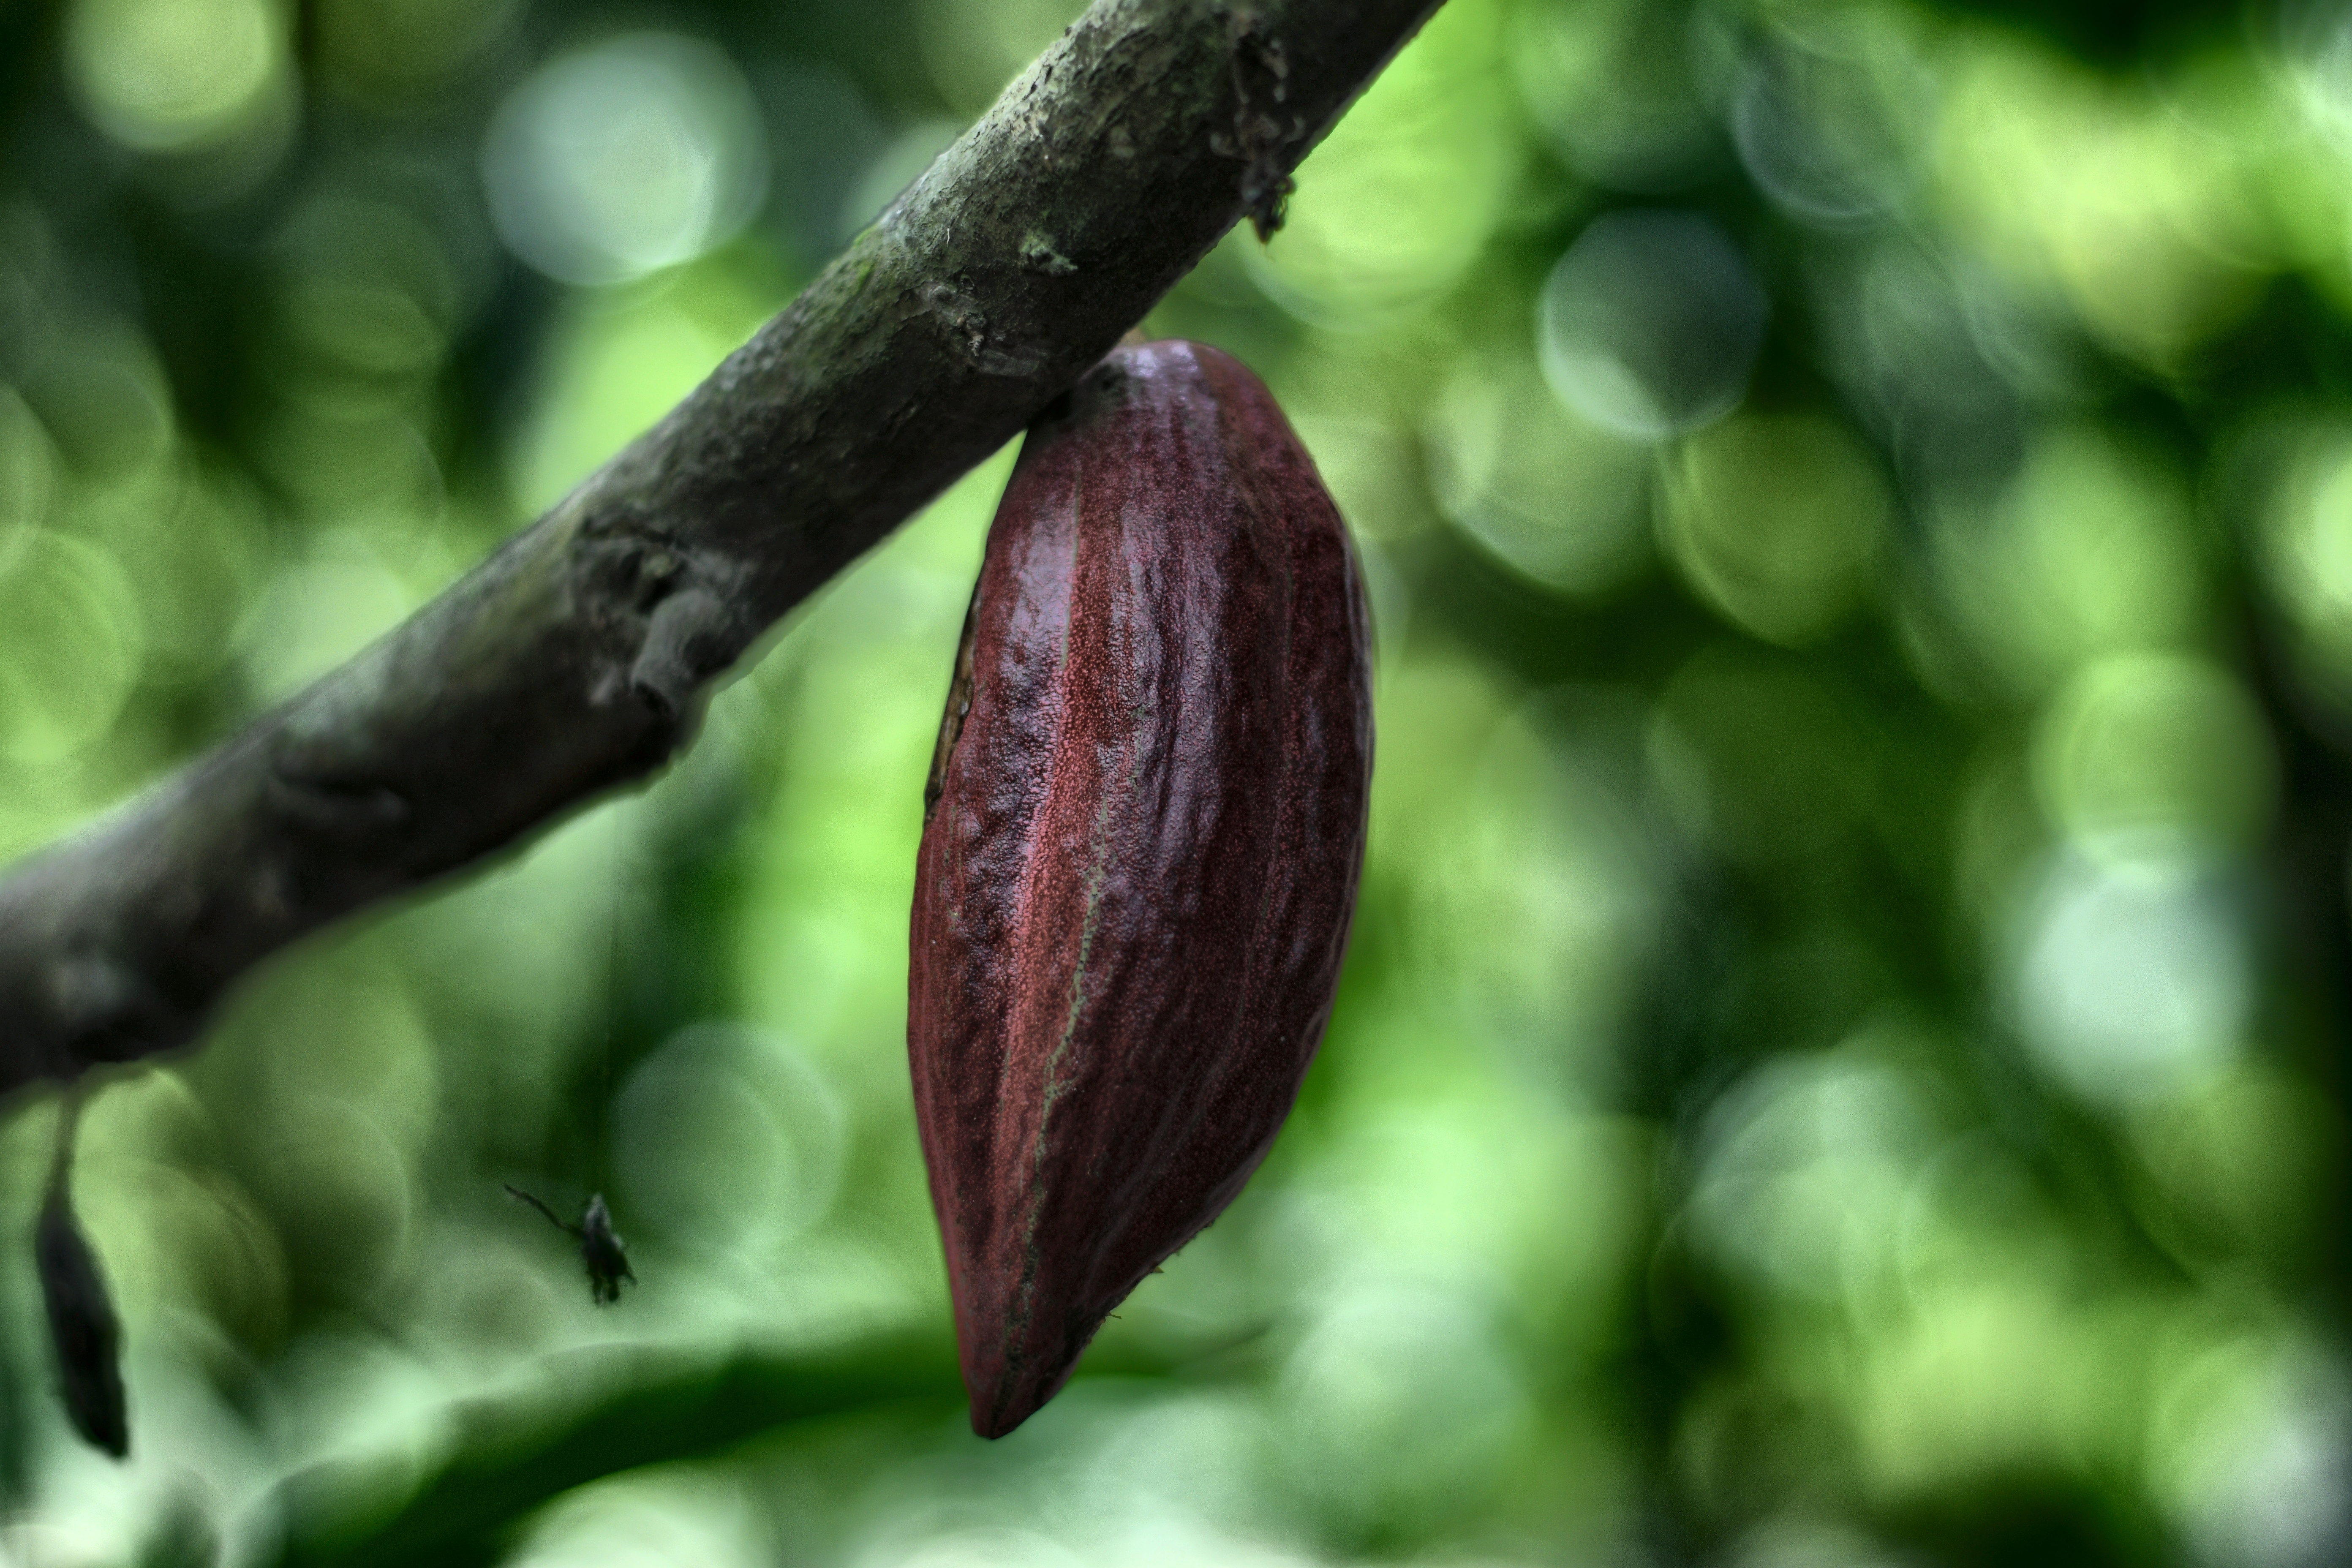
Maturity: unmature
Variety: Angoleta